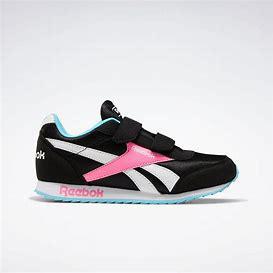
Brand: Reebok
Model: Royal Classic Jogger 2